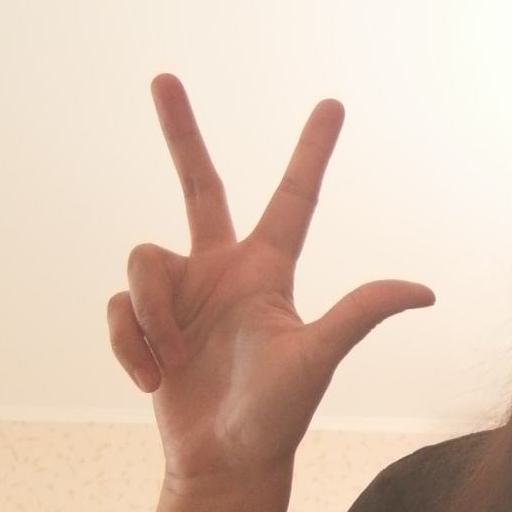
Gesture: three2